Michigan Republican Party

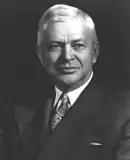
Charles Wilson, nicknamed "Engine Charlie", was formerly CEO of GM.

Both of Michigan's U.S. Senate seats have been held by Democrats since 2001. Spencer Abraham was the last Republican to represent Michigan in the U.S. Senate. First elected in 1994, Abraham lost re-election in 2000 to Democrat Debbie Stabenow.